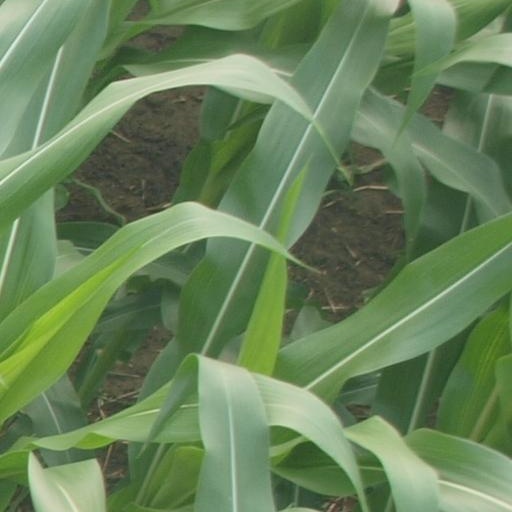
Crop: maize; corn